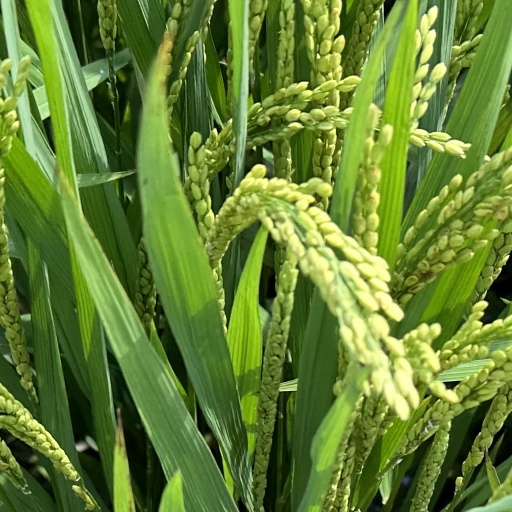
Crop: rice